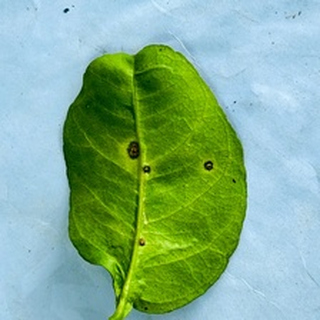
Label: lemon_anthracnose